Ida Bindschedler

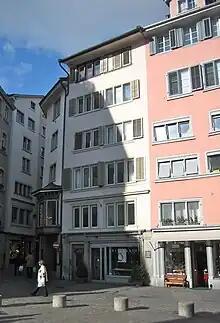
House of Ida Bindschedler's birth

Bindschedler was trained as a teacher under the guidance of Joseph Viktor Widmann, who would later recommend her to teach at a private school in Zurich. She taught at that school for 24 years before leaving due to a heart condition. While at the school, she advanced from primary school teacher to secondary school teacher and also taught in Paris. She worked approximately 40 hours a week both in school and in additional lessons.